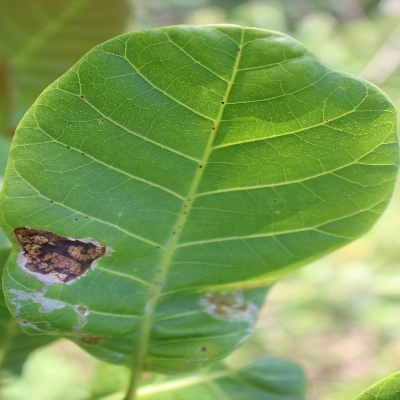
Crop: Cashew
Condition: leaf miner